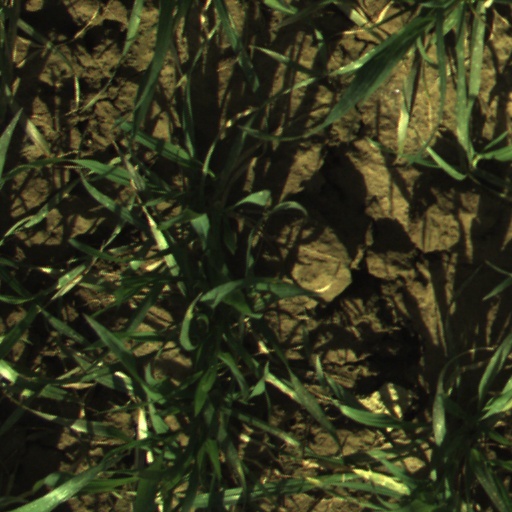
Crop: wheat